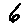
Label: 6